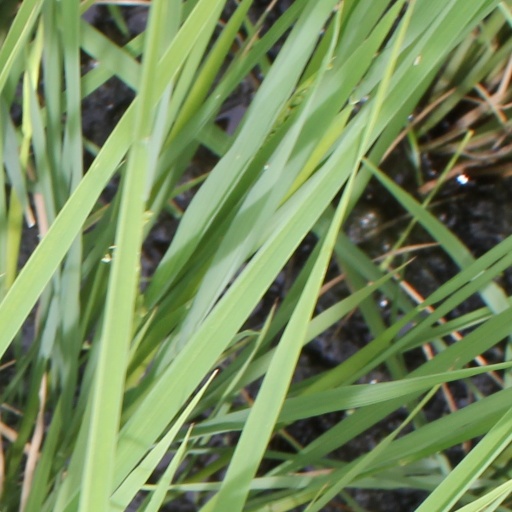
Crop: rice